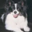
Label: dog